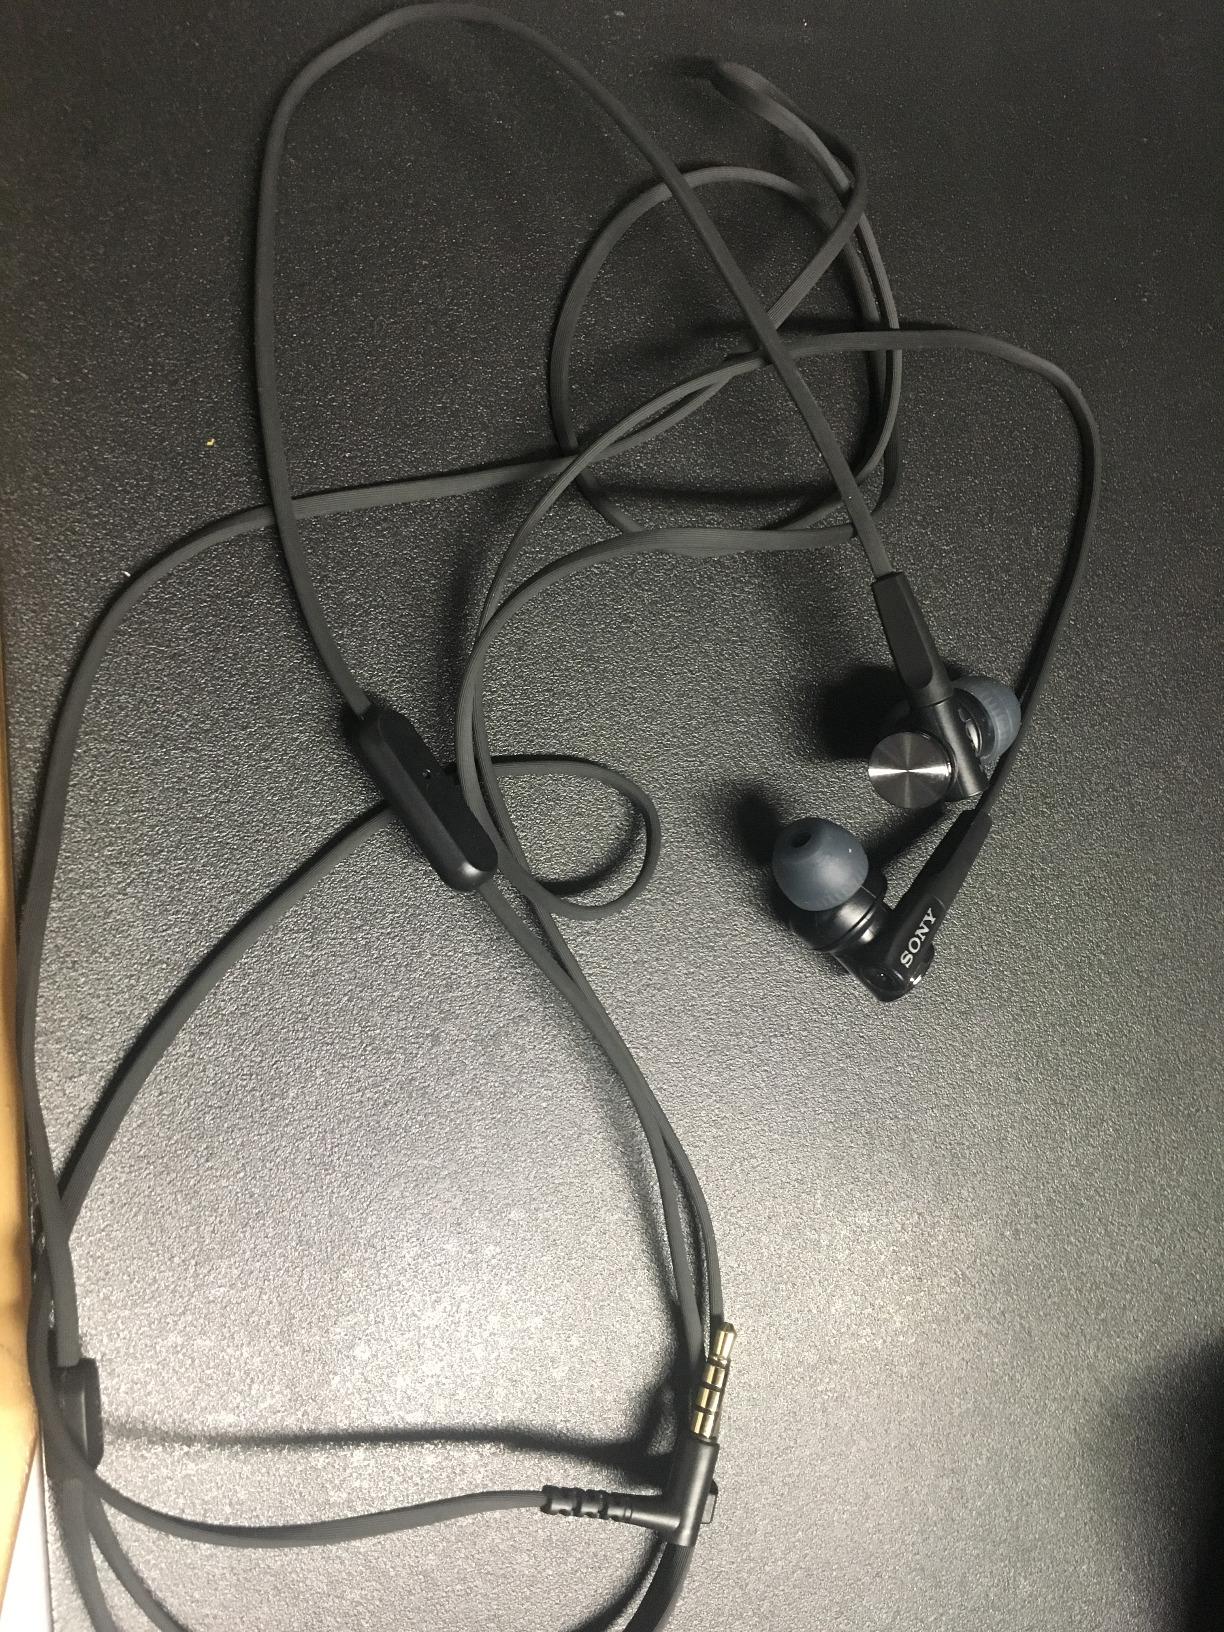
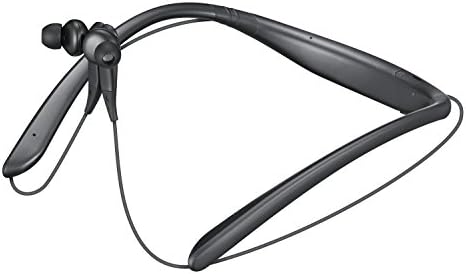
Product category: headphones
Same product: no